Jönköping

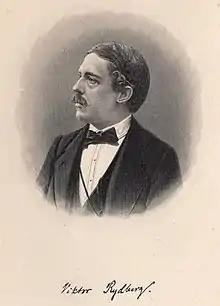
Viktor Rydberg, 1877

The urban area of Jönköping today includes the eastern industrial town of Huskvarna, with which it has grown together.